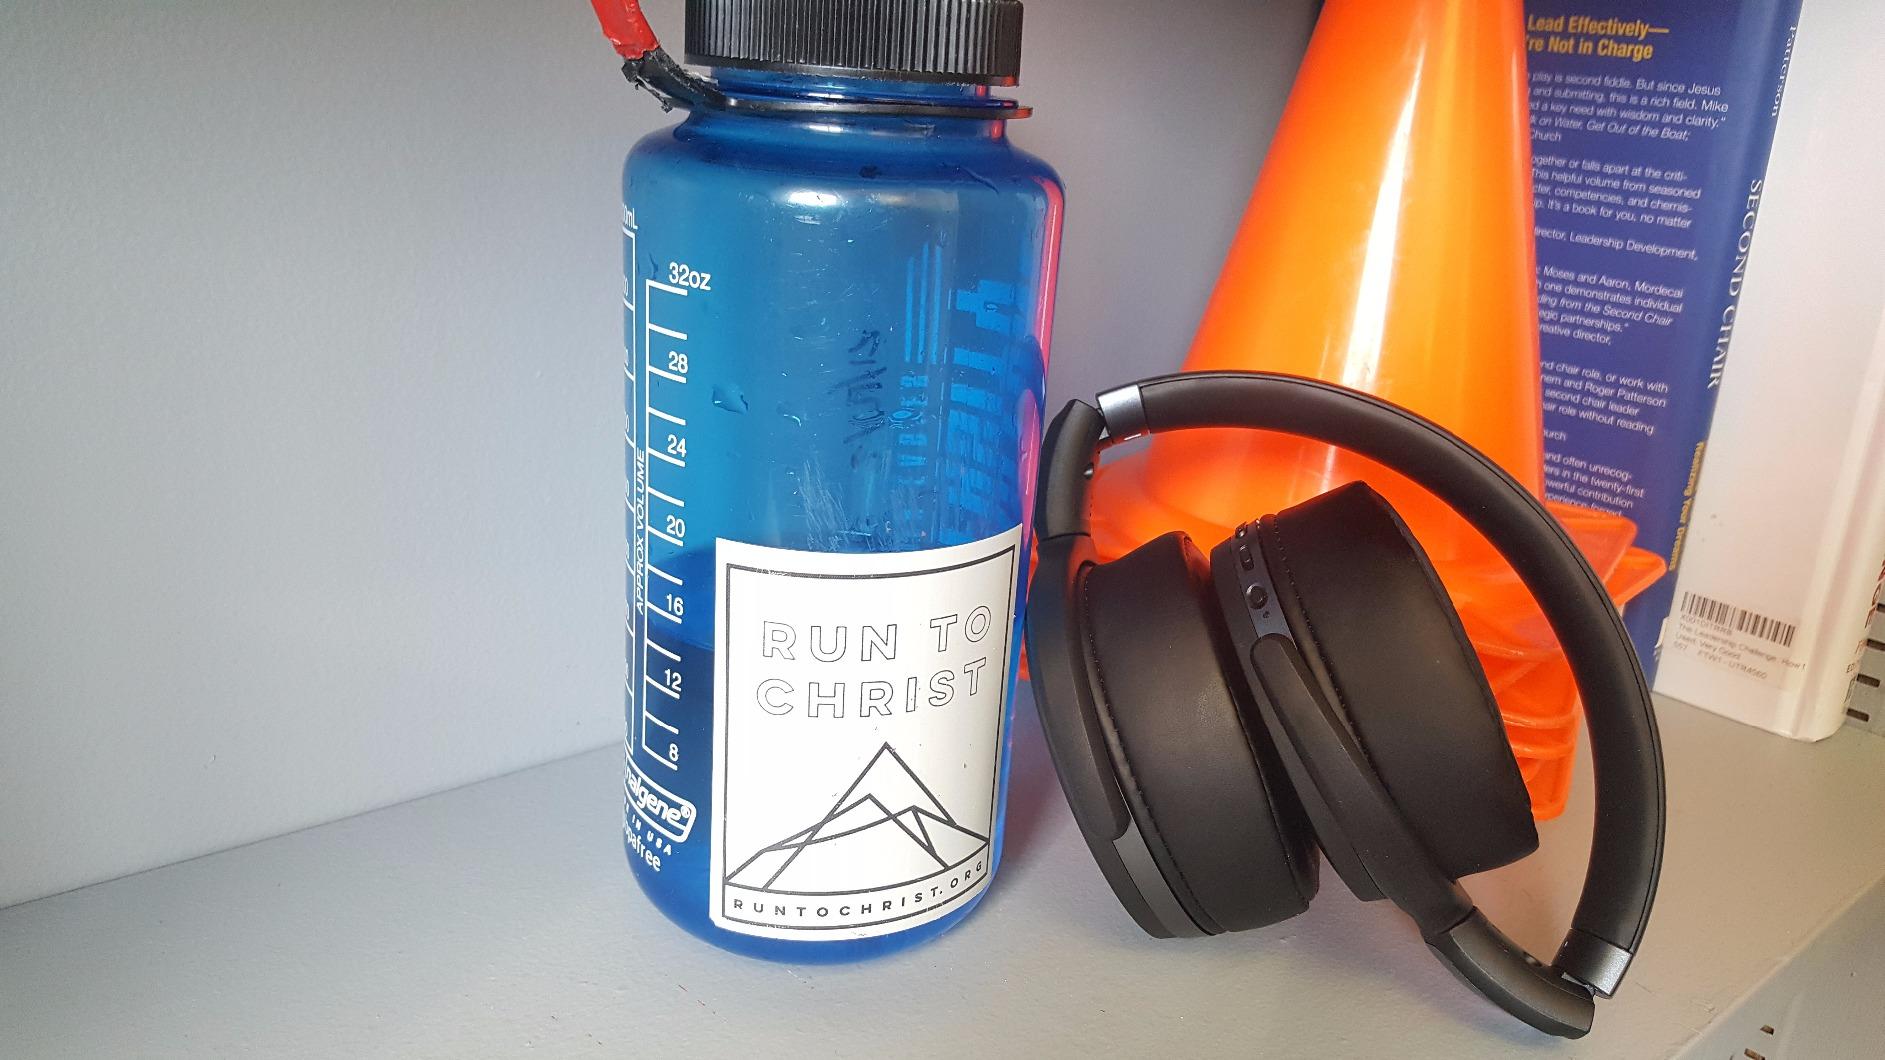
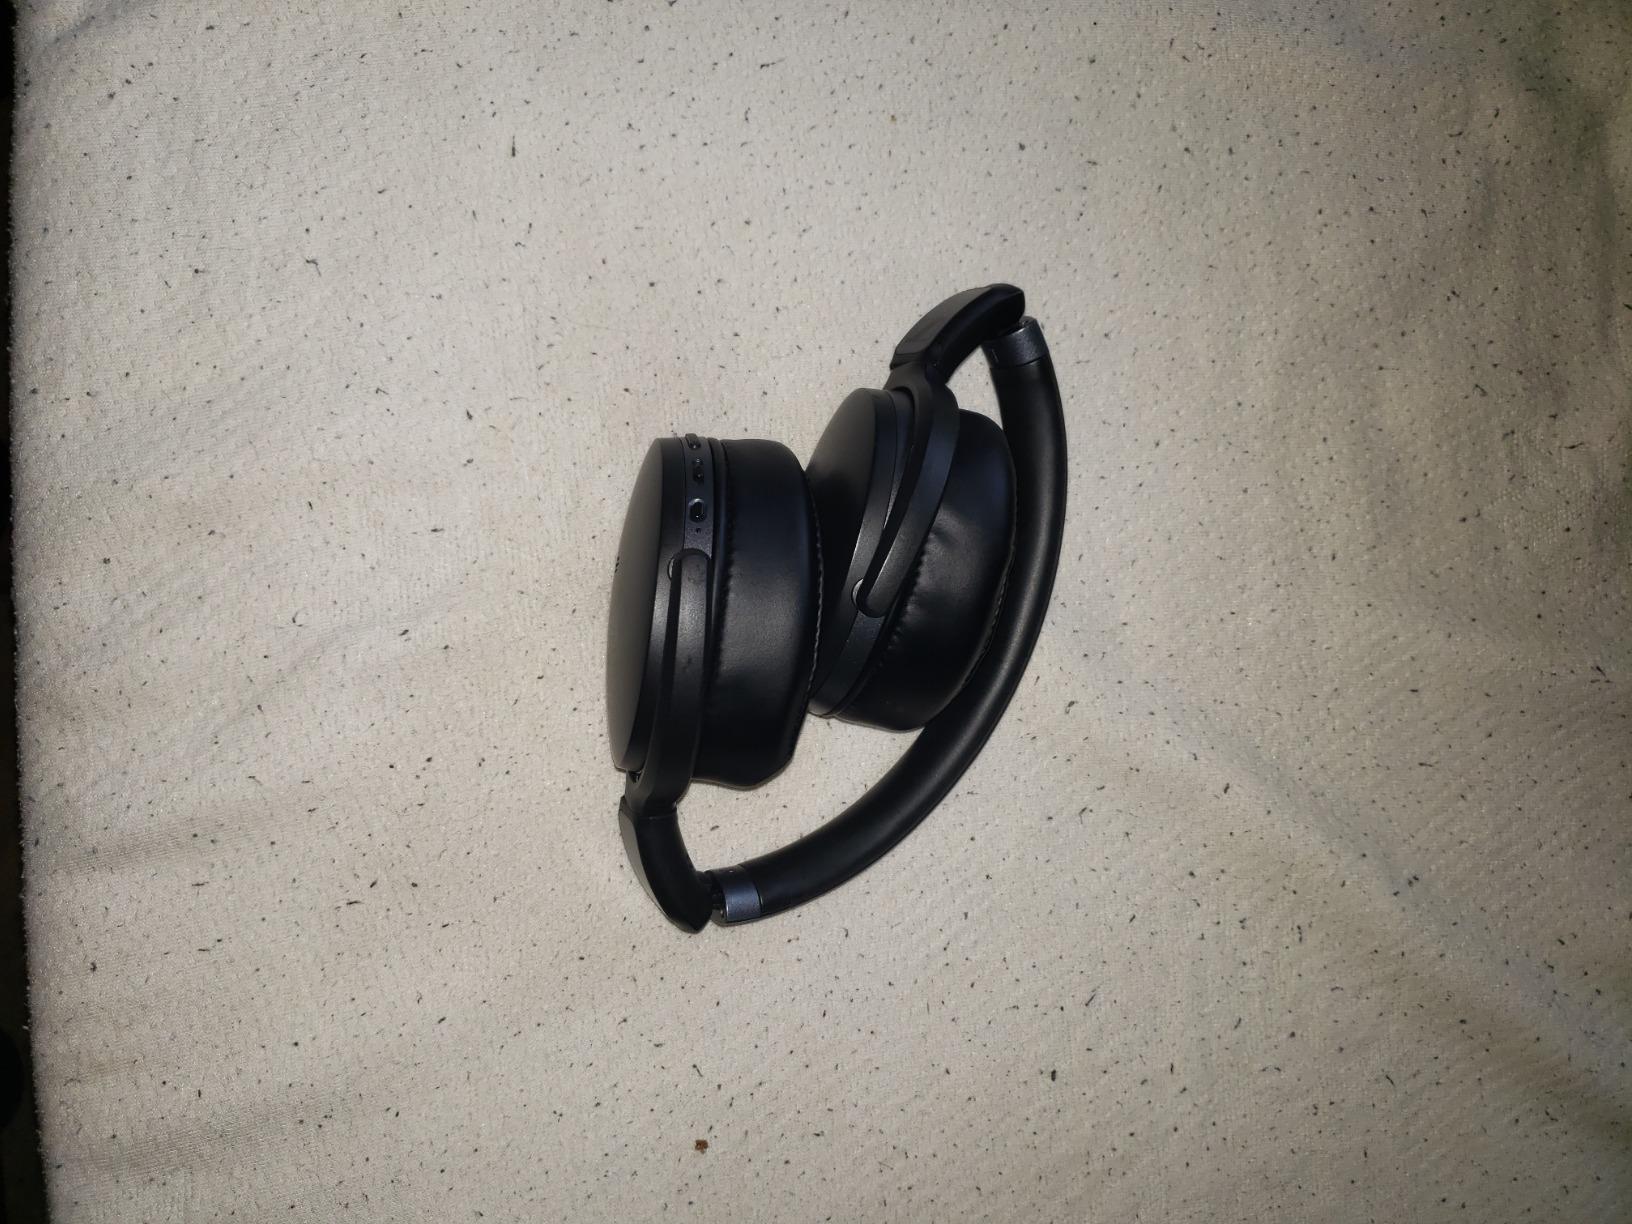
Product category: headphones
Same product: yes